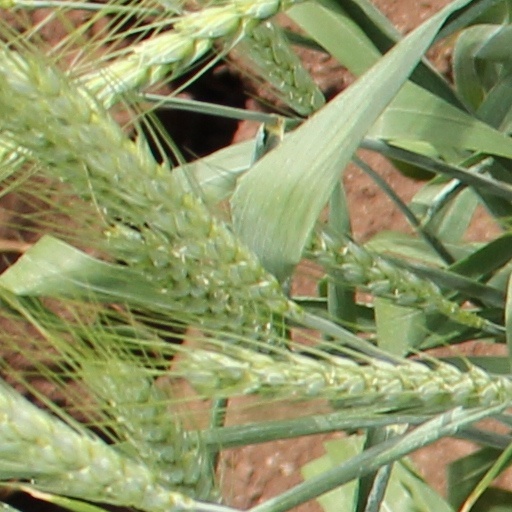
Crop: wheat